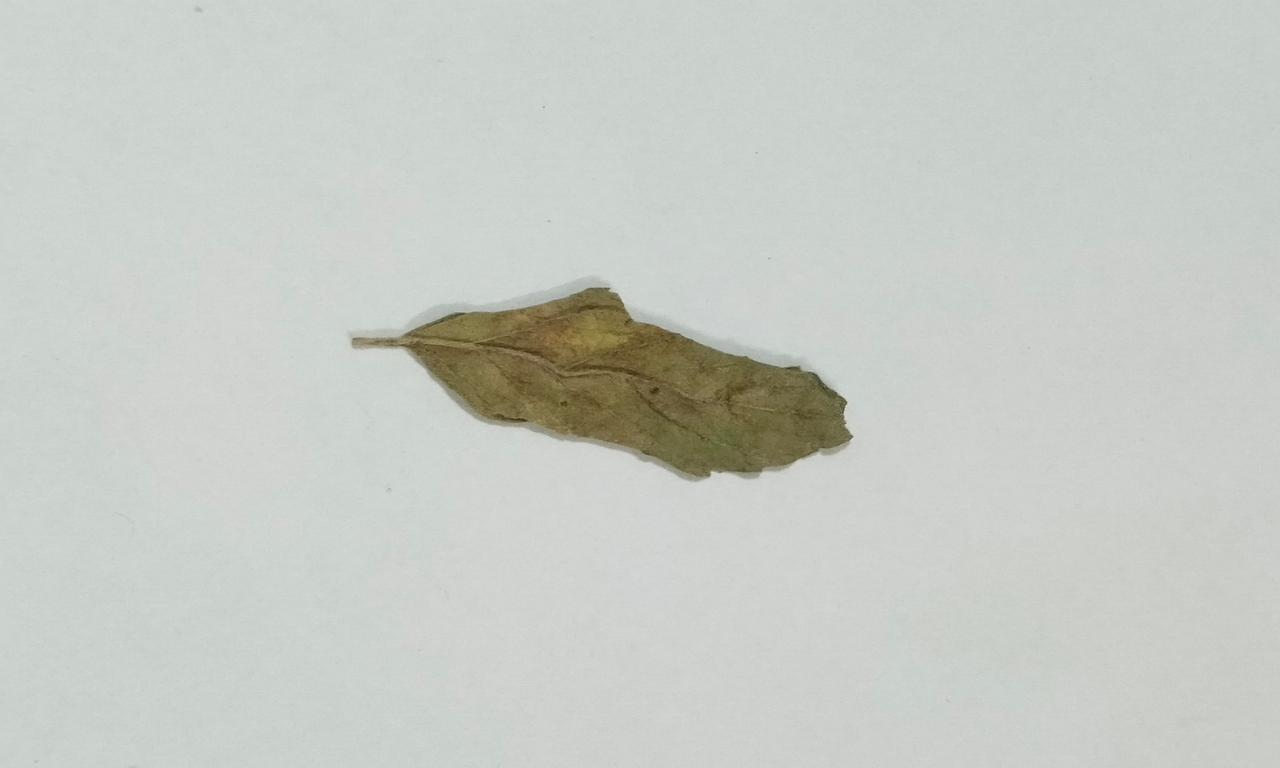
Label: Dried